Brendan Sweetman

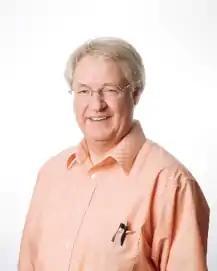
Brendan Sweetman

Brendan Sweetman (born 1962) is an Irish philosopher whose research interests are in philosophy of religion, contemporary European philosophy, political philosophy, business ethics, and the Catholic Intellectual Tradition. He is a specialist on the work of French philosopher, Gabriel Marcel. He holds the Sullivan Chair of Philosophy and is Professor of Philosophy at Rockhurst University, Kansas City, Missouri, USA.